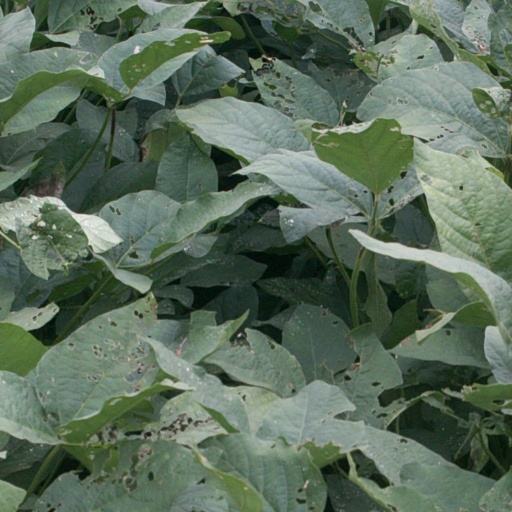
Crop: soybean